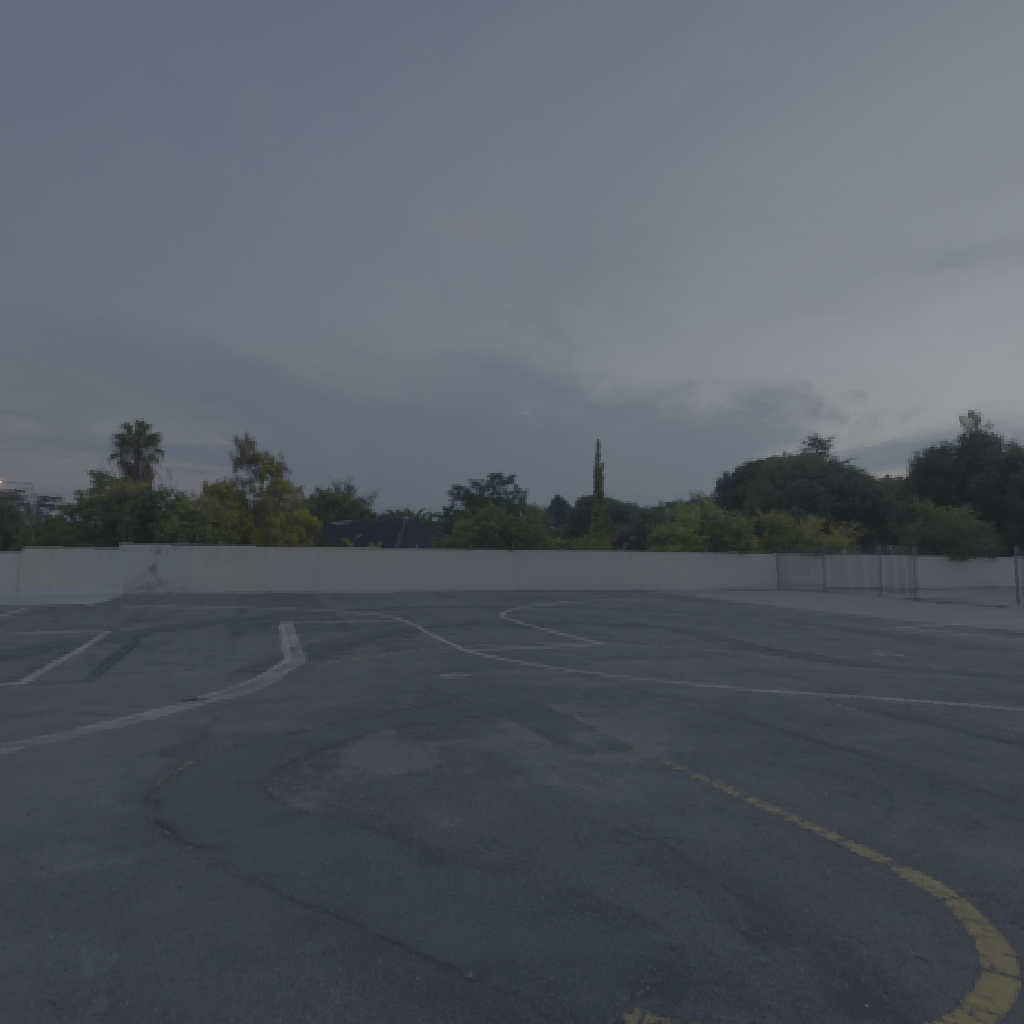
scene-linear HDR photo, Learner Park, outdoor, parking, road, roof, skies, urban, sunrise-sunset, partly cloudy, low contrast, natural light, high dynamic range, physically based lighting